History of gambling in the United Kingdom

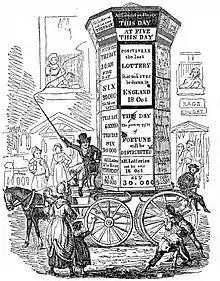
Selling tickets in London for the last government lottery in England in 1826

In 1566–1569 Queen Elizabeth launched England's first national public lottery to raise money to repair the harbours. However, only 10 percent of the 400,000 lots were purchased. Local elites were often hostile, because of distrust of the government and concerns about the immorality of gambling. The lottery was promoted by scrolls posted throughout the country showing sketches of the prizes. The tickets were sold in 1566–1569, and the prize money was awarded in 1569, so each player got his money back and in effect was making an interest-free loan. In later decades, the government sold the lottery ticket rights to brokers, who in turn hired agents and runners to sell them. These brokers eventually became the modern day stockbrokers for various commercial ventures. Most people could not afford the entire cost of a lottery ticket, so the brokers would sell shares in a ticket; this resulted in tickets being issued with a notation such as "Sixteenth" or "Third Class".